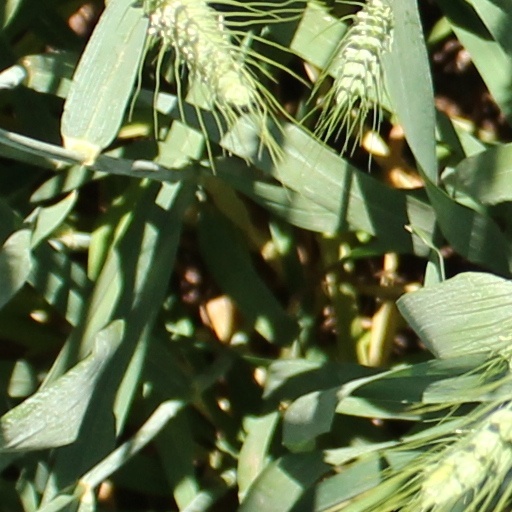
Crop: wheat